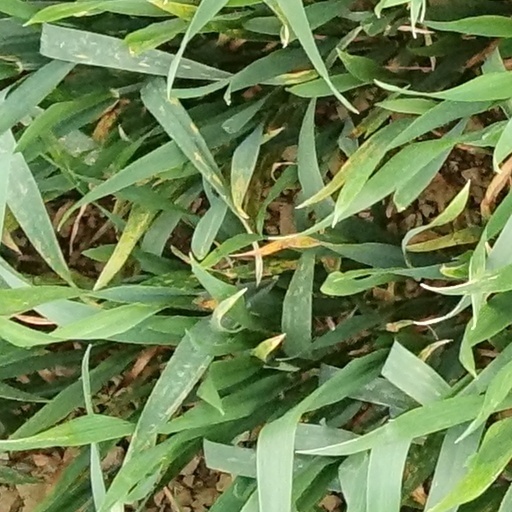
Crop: wheat